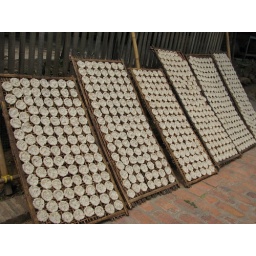
Rice cakes drying in the sun. The black bits are flies. Yum!